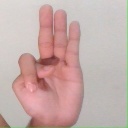
अक्षर: भ